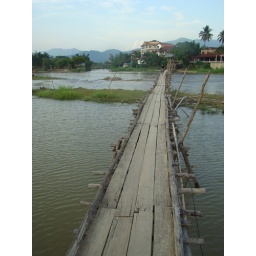
Laos -- Vang Vieng -- Wooden bridge over the Vang Vieng river ...